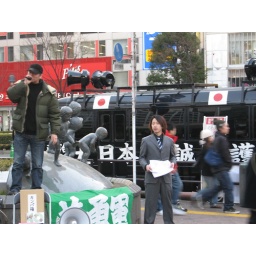
These guys are all over in black vans, making their xenophobic speeches in front of train stations